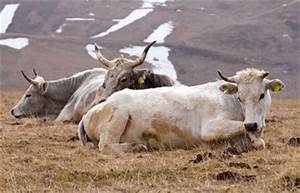
Label: cow